Mikhail Lyapunov

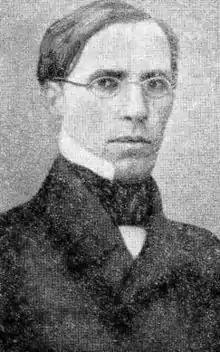

Mikhail Vasilyevich Lyapunov was a Russian astronomer and a head of the Demidov Lyceum in Yaroslavl.